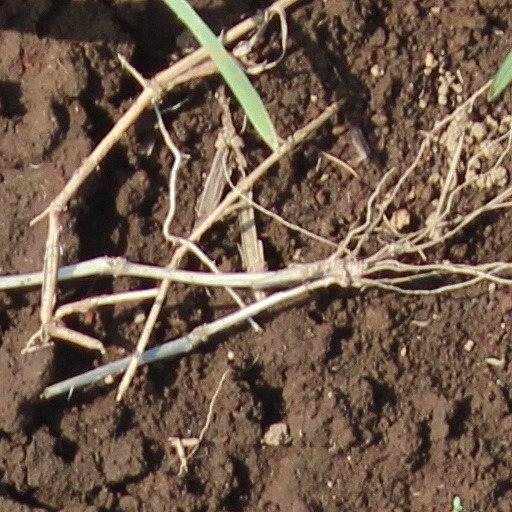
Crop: wheat